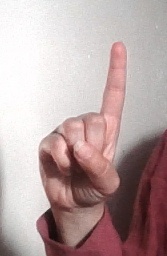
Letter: bb